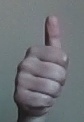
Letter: aleff